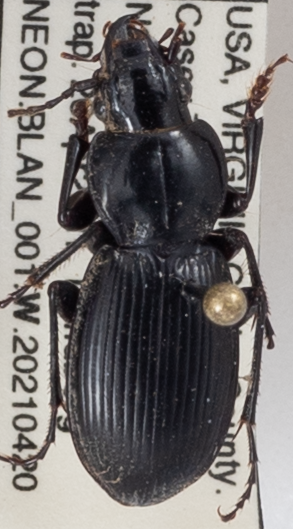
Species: Cyclotrachelus furtivus
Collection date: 2021-04-20
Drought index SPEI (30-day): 0.03
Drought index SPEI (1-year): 0.54
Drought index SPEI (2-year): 0.71